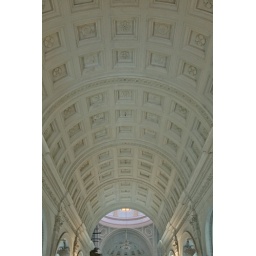
The roof has elaborate work done in white plaster. the church is a heritage building and is being restored.